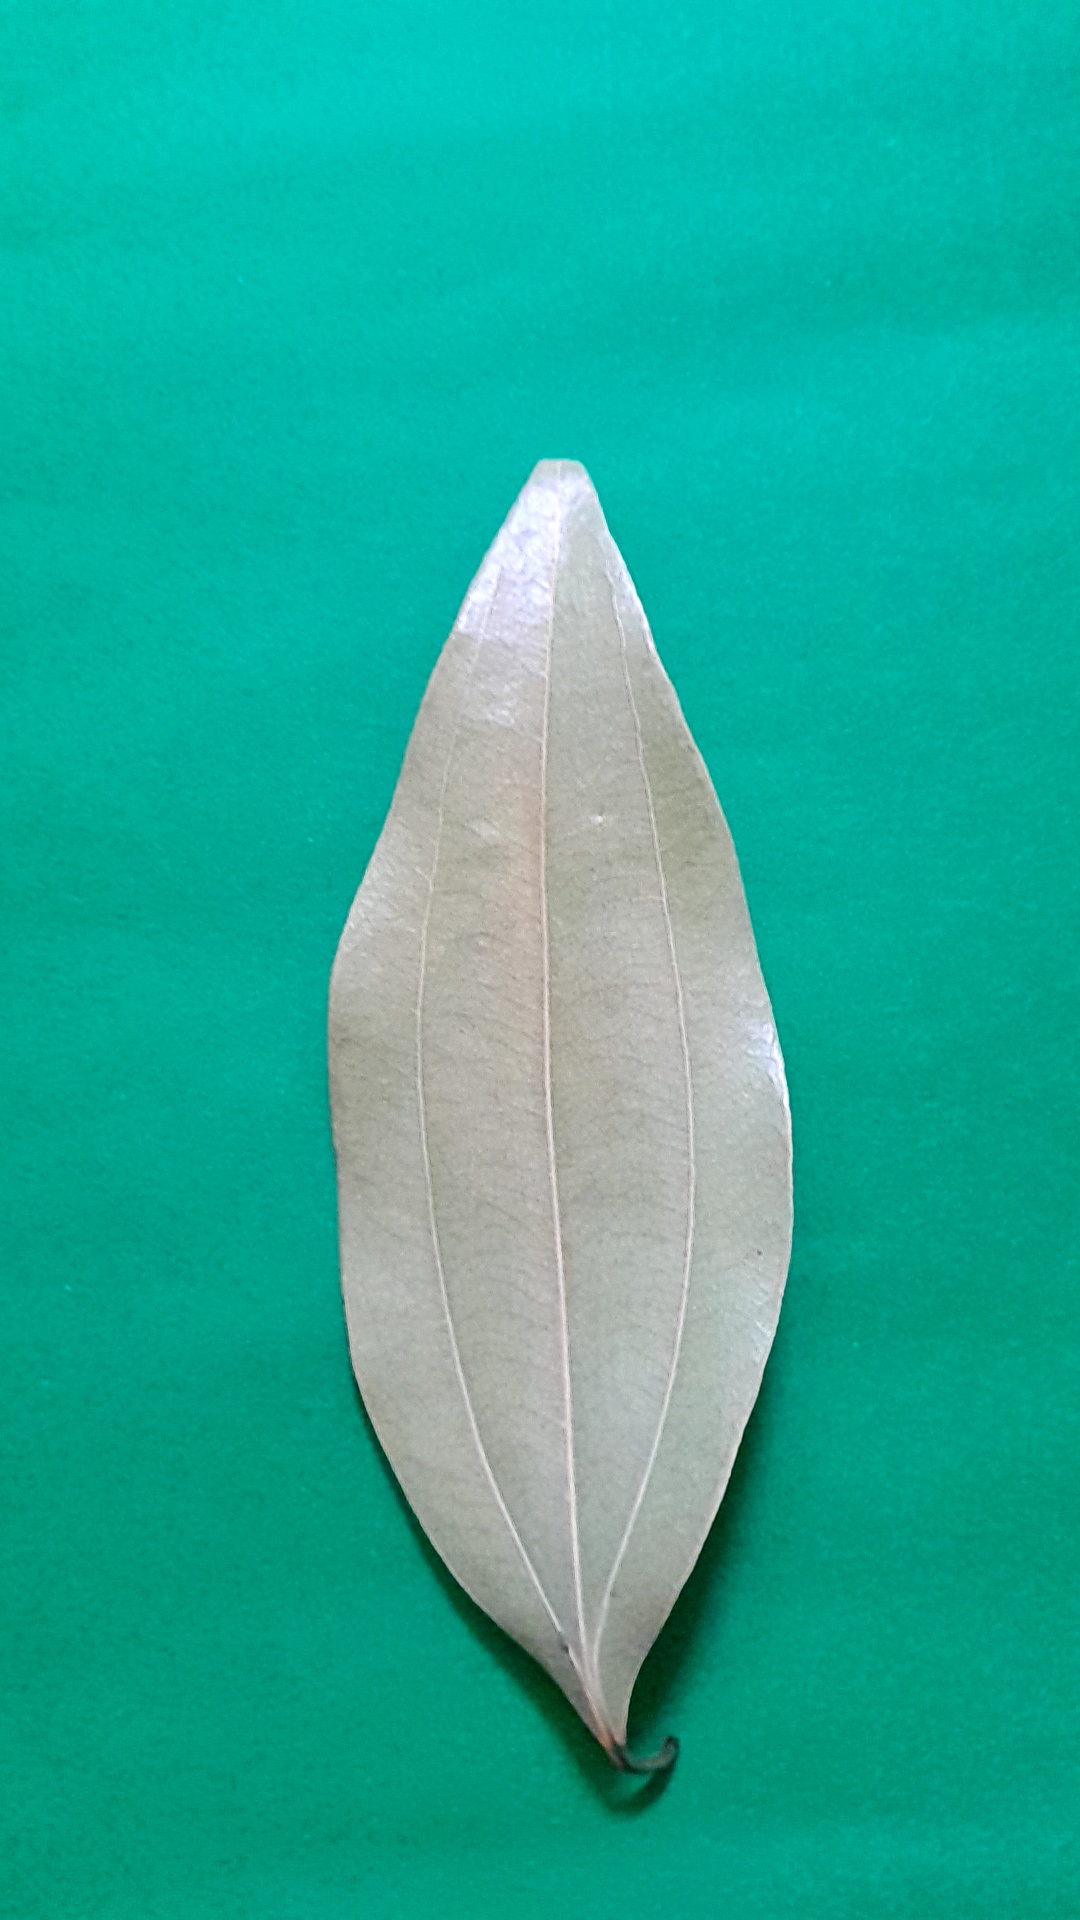
Label: Dry Leaf